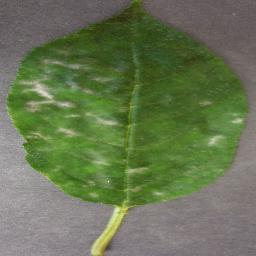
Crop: cherry
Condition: (including_sour)_powdery_mildew